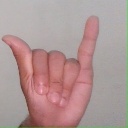
अक्षर: य